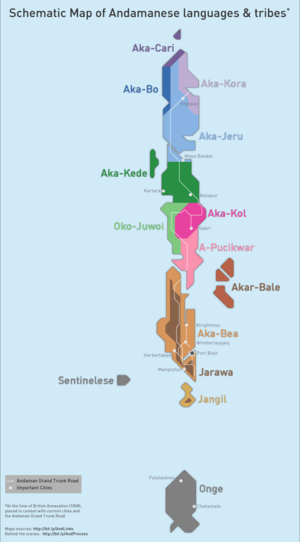
L'aka-bo était une langue appartenant au groupe grand andamanais, parlée dans la région centrale de la côte est d'Andaman du Nord et sur l'île Récif Nord, en Inde. Depuis les années 1970, elle n'était plus parlée que par une seule personne, Boa Sr. La langue s'éteignit lorsque sa dernière locutrice mourut le 26 janvier 2010.